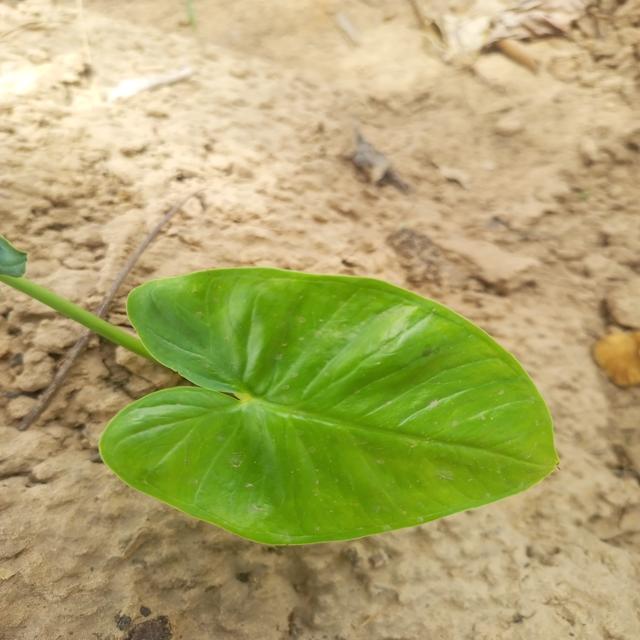
Label: Healthy